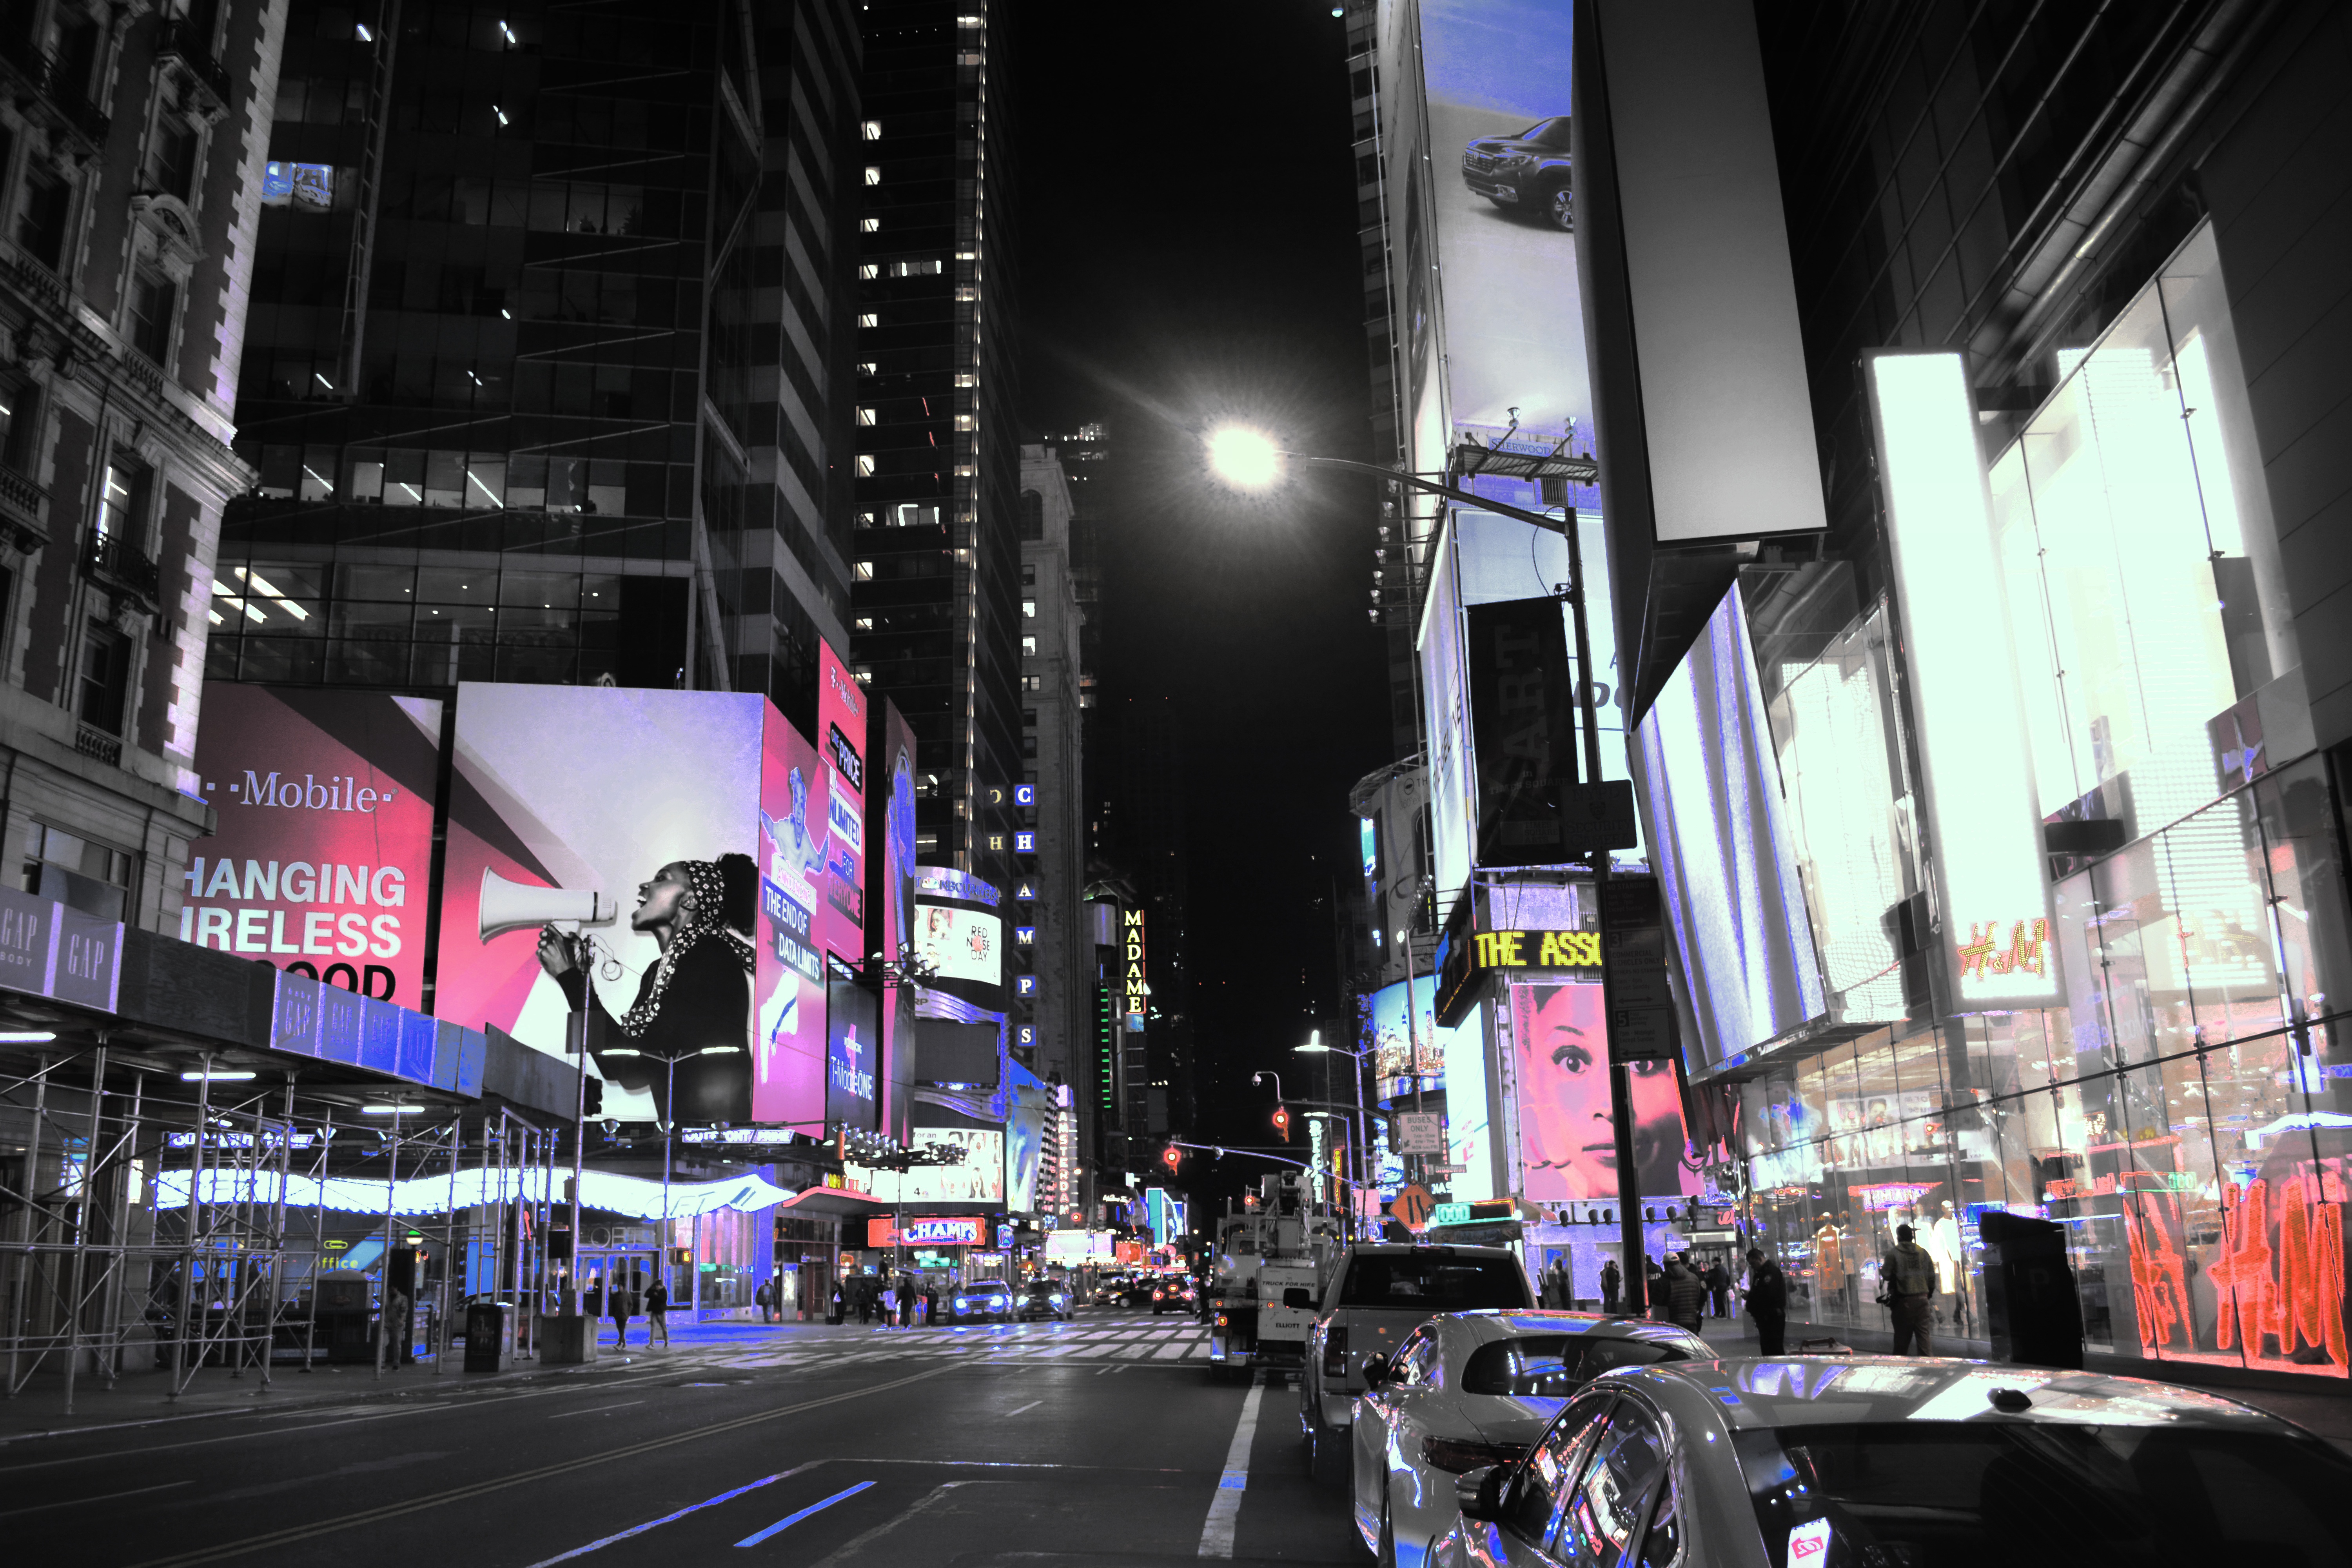
pedestrian, road, street, night, city, cityscape, downtown, infrastructure, metropolis, urban area